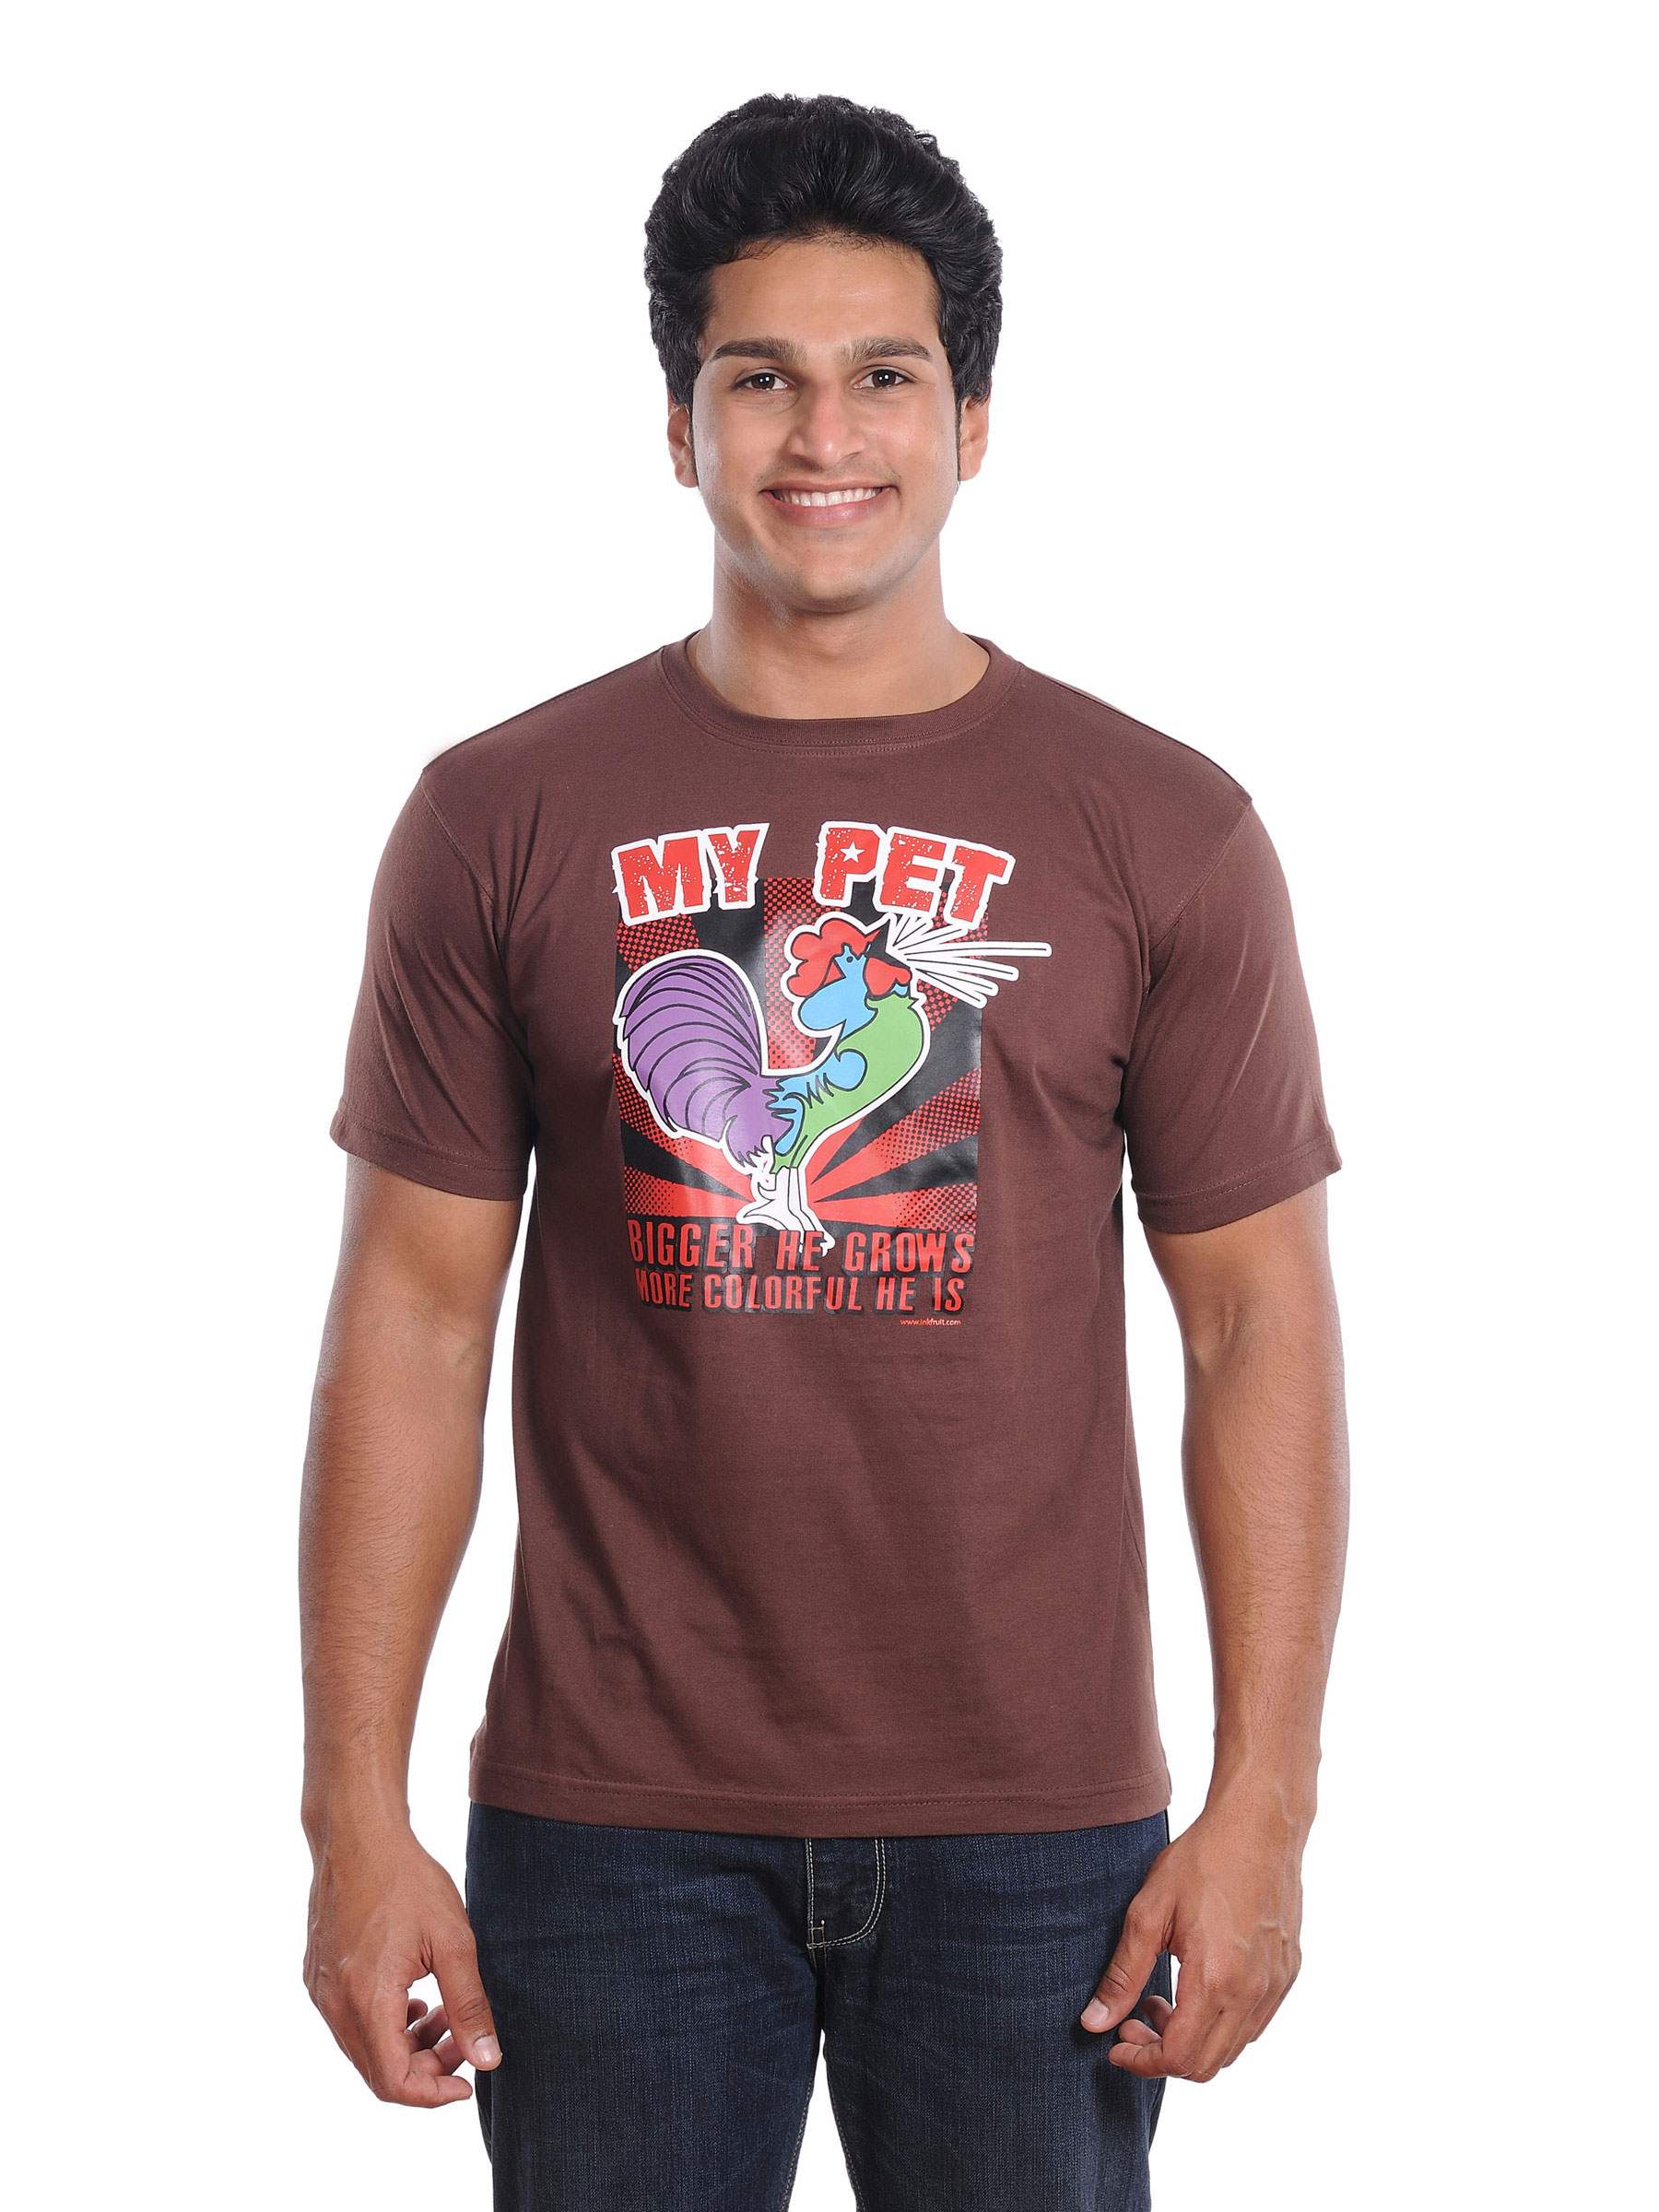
Inkfruit Mens My Pet T-shirt
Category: Apparel / Topwear / Tshirts
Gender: Men
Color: Maroon
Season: Summer 2011
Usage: Casual